Safvet-beg Bašagić

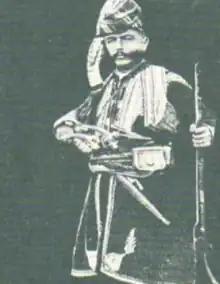
Bašagić in an Ottoman military uniform

Safvet-beg Bašagić was a collector, literary, journalist, poet, translator, professor, bibliographer, museum curator, and a politician. His collection of Islamic manuscripts and prints comprises Arabic, Persian, and Turkish works and rare Serbian and Croatian texts written in Arabic script.